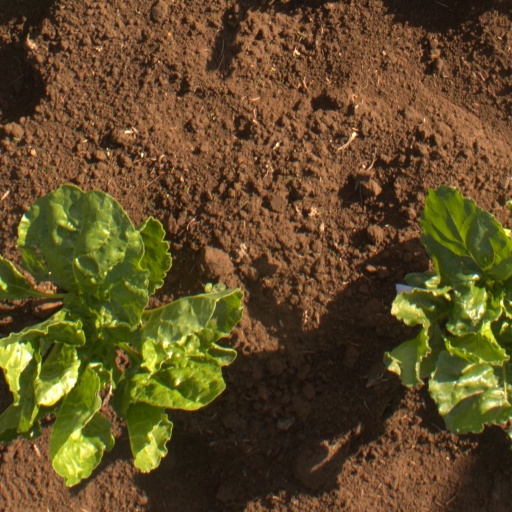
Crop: sugar beet